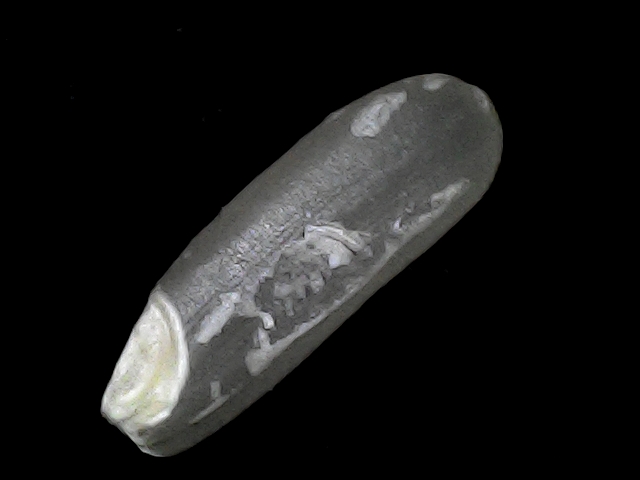
Rice variety: BD30